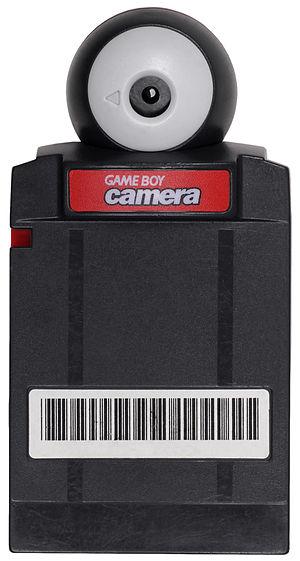
La Game Boy Camera, commercialisée sous le nom de Pocket Camera au Japon, est une gamme d'accessoires Nintendo initialement commercialisée le 21 février 1998 pour stimuler les ventes de la console de jeu vidéo portable Game Boy alors encore en noir et blanc. Elle est également compatible avec les futures Game Boy et GBA. Elle est déclinée en cinq coloris : bleu, rouge, vert, jaune ou violet.